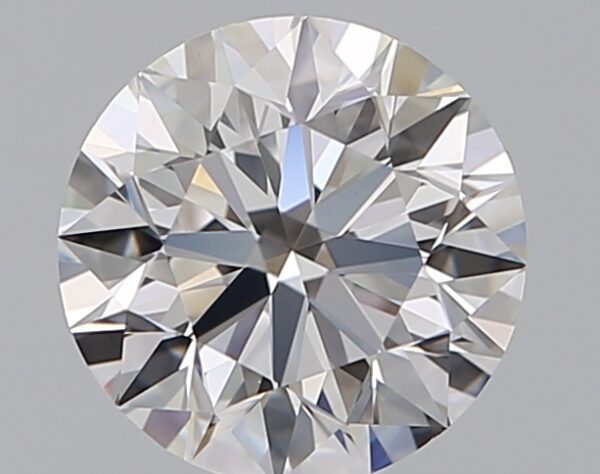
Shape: round
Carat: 0.7
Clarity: VVS2
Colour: D
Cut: EX
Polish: EX
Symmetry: EX
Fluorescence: F
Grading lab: GIA
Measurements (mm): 5.65 x 5.67 x 3.55